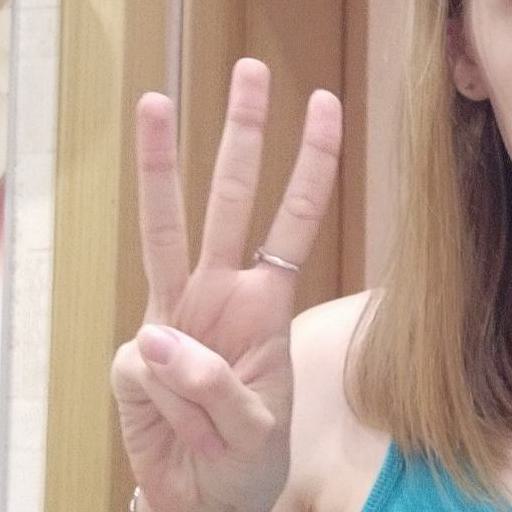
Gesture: three